Camp (2003 film)

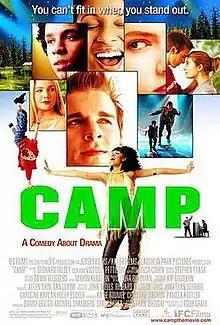
Theatrical release poster

Camp is a 2003 American musical comedy drama film written and directed by Todd Graff about an upstate New York performing arts summer camp. The film is based on Graff's own experiences at a similar camp called Stagedoor Manor, where many scenes of the film were filmed.